Karol Tchorek

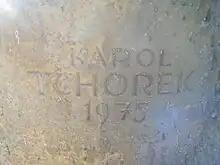
The artist's signature on the sculpture, Warsaw Autumn

Karol Tchorek (born 30 October 1904, in Serock, died 10 April 1985, in Warsaw) was a Polish sculptor, art dealer and art collector. The designer of monuments, an activist in the ZPAP, and winner, among other awards, of the Polish Order of Polonia Restituta.